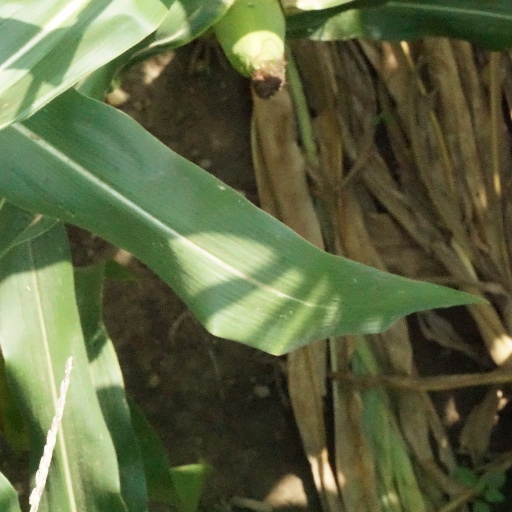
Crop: maize; corn